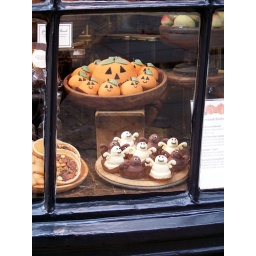
These pumpkin and ghost cakes in Bettys tea shop window look like really tasty halloween treats.